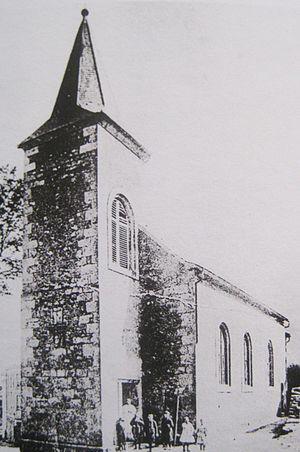
Villerupt [vilʁy] est une ville du nord-est de la France, chef-lieu de canton du département de Meurthe-et-Moselle, en région Grand Est, situé au sud-est de Longwy.